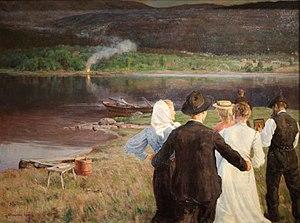
fête de la Saint Jean, Gudmund Stenersen 1906. Musée des beaux arts de Budapest Inv.Nr199 B. Acquis en 1907
Gudmund Stenersen, né le 18 août 1863 à Ringsaker et mort le 17 août 1934 à Oslo, est un peintre et illustrateur norvégien.
La fête de la Saint-Jean d'été, traditionnellement accompagnée de grands feux de joie, est la fête de Jean le Baptiste, le 24 juin.